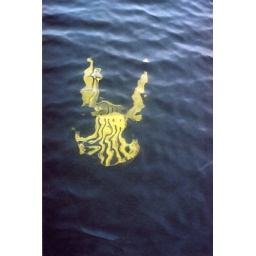
chair in water